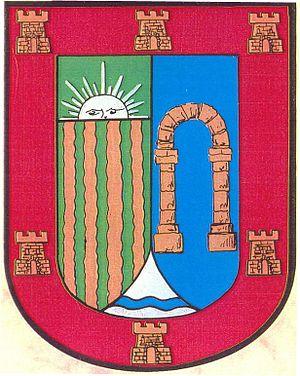
Villamoron est une localité de la commune de Villegas situé au nord de l’Espagne, dans la Communauté autonome de Castille-et-León, province de Burgos, comarque de Odra Pisuega. Situé à 1 km Villegas qui sépare la rivière Brullés, Villamoron se trouve à 37 km de Burgos, capitale de la province.